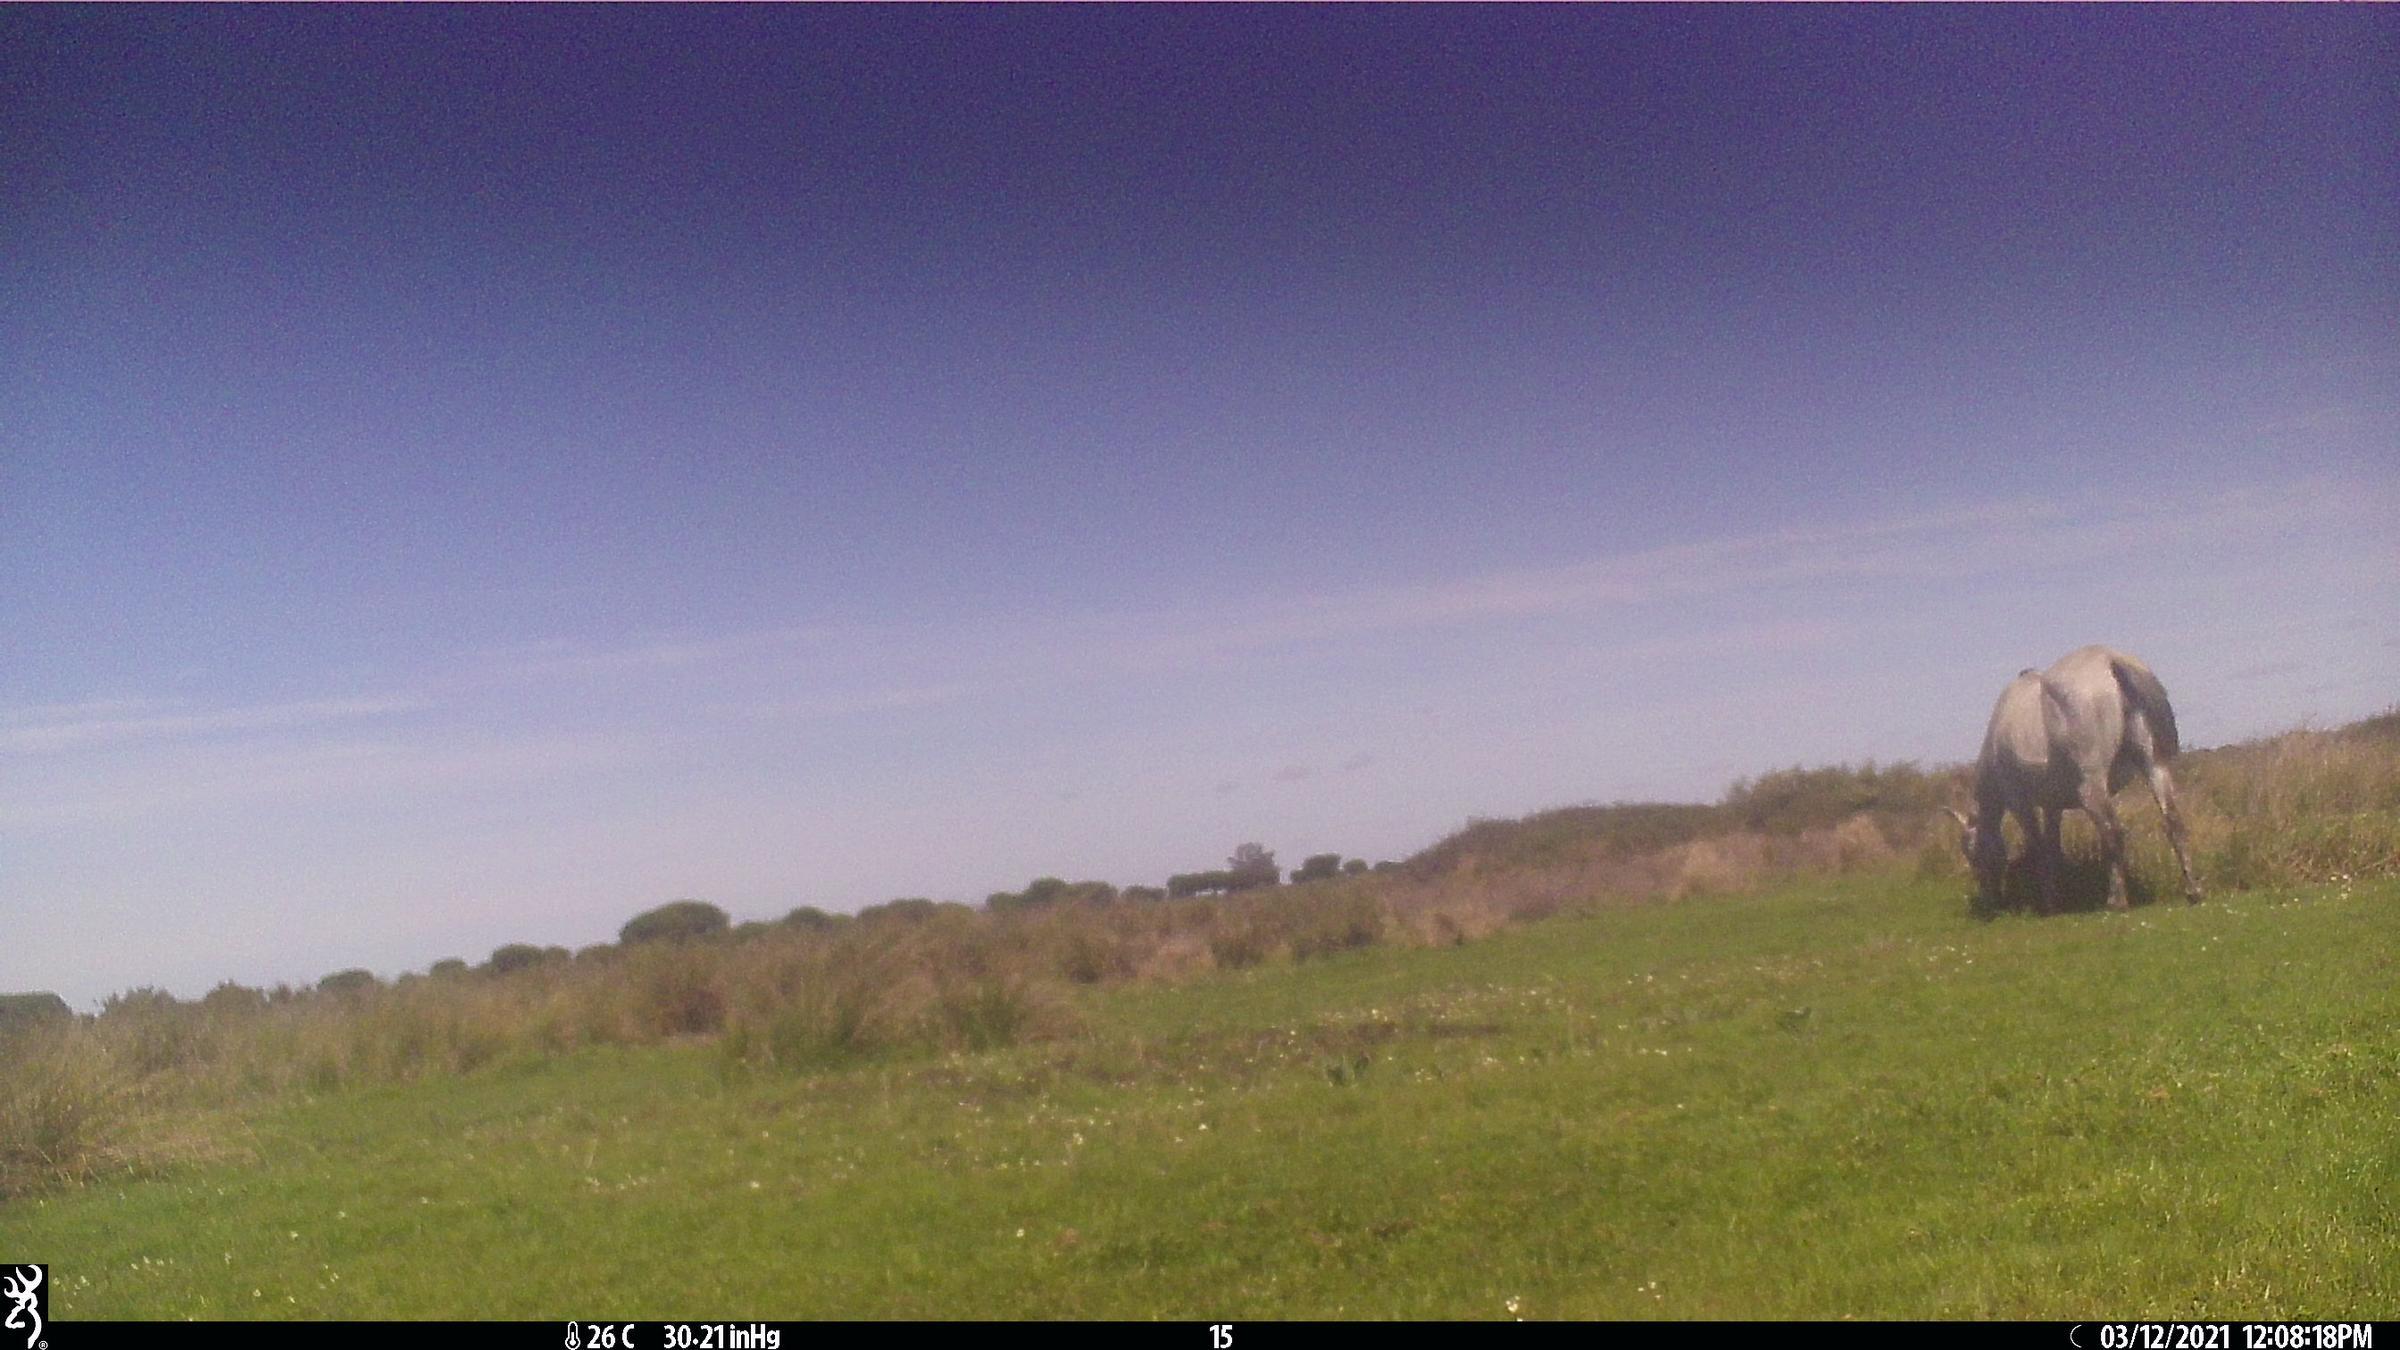
Species: Equus sp